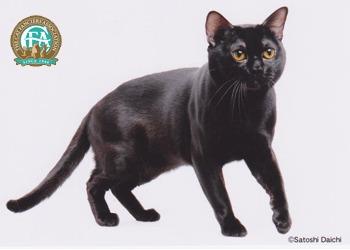
Breed: Bombay